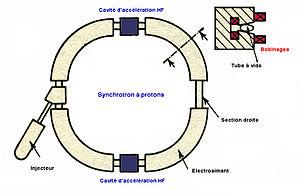
Le terme synchrotron désigne un grand instrument électromagnétique destiné à l'accélération à haute énergie de particules élémentaires.